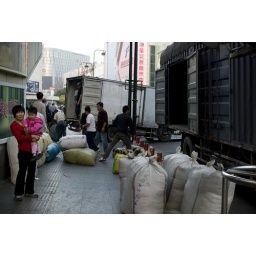
clothes to be delivered to market in Shanghai